List of Aiphanes species

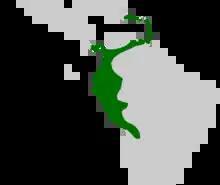
Native distribution of "Aiphanes"

This is a list of Aiphanes species. "Aiphanes" is a genus of spiny palms which is native to tropical regions of South America, Central America, and the Caribbean.